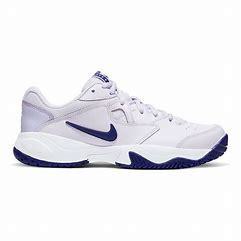
Brand: Nike
Model: Court Lite 2